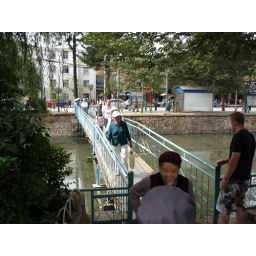
bridge over river in Kunming